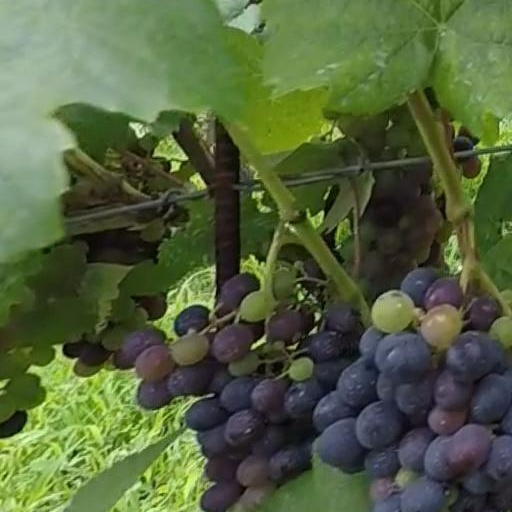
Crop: grape